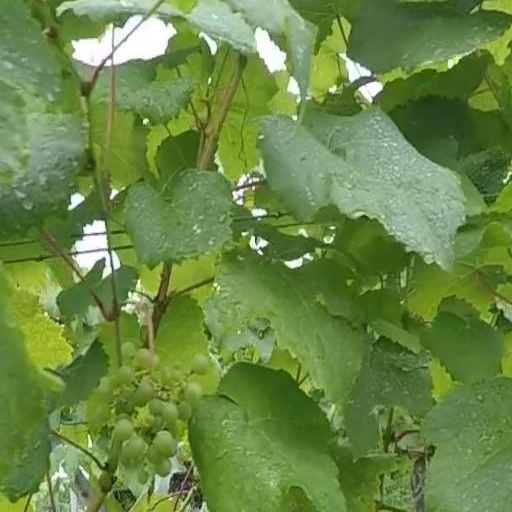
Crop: grape